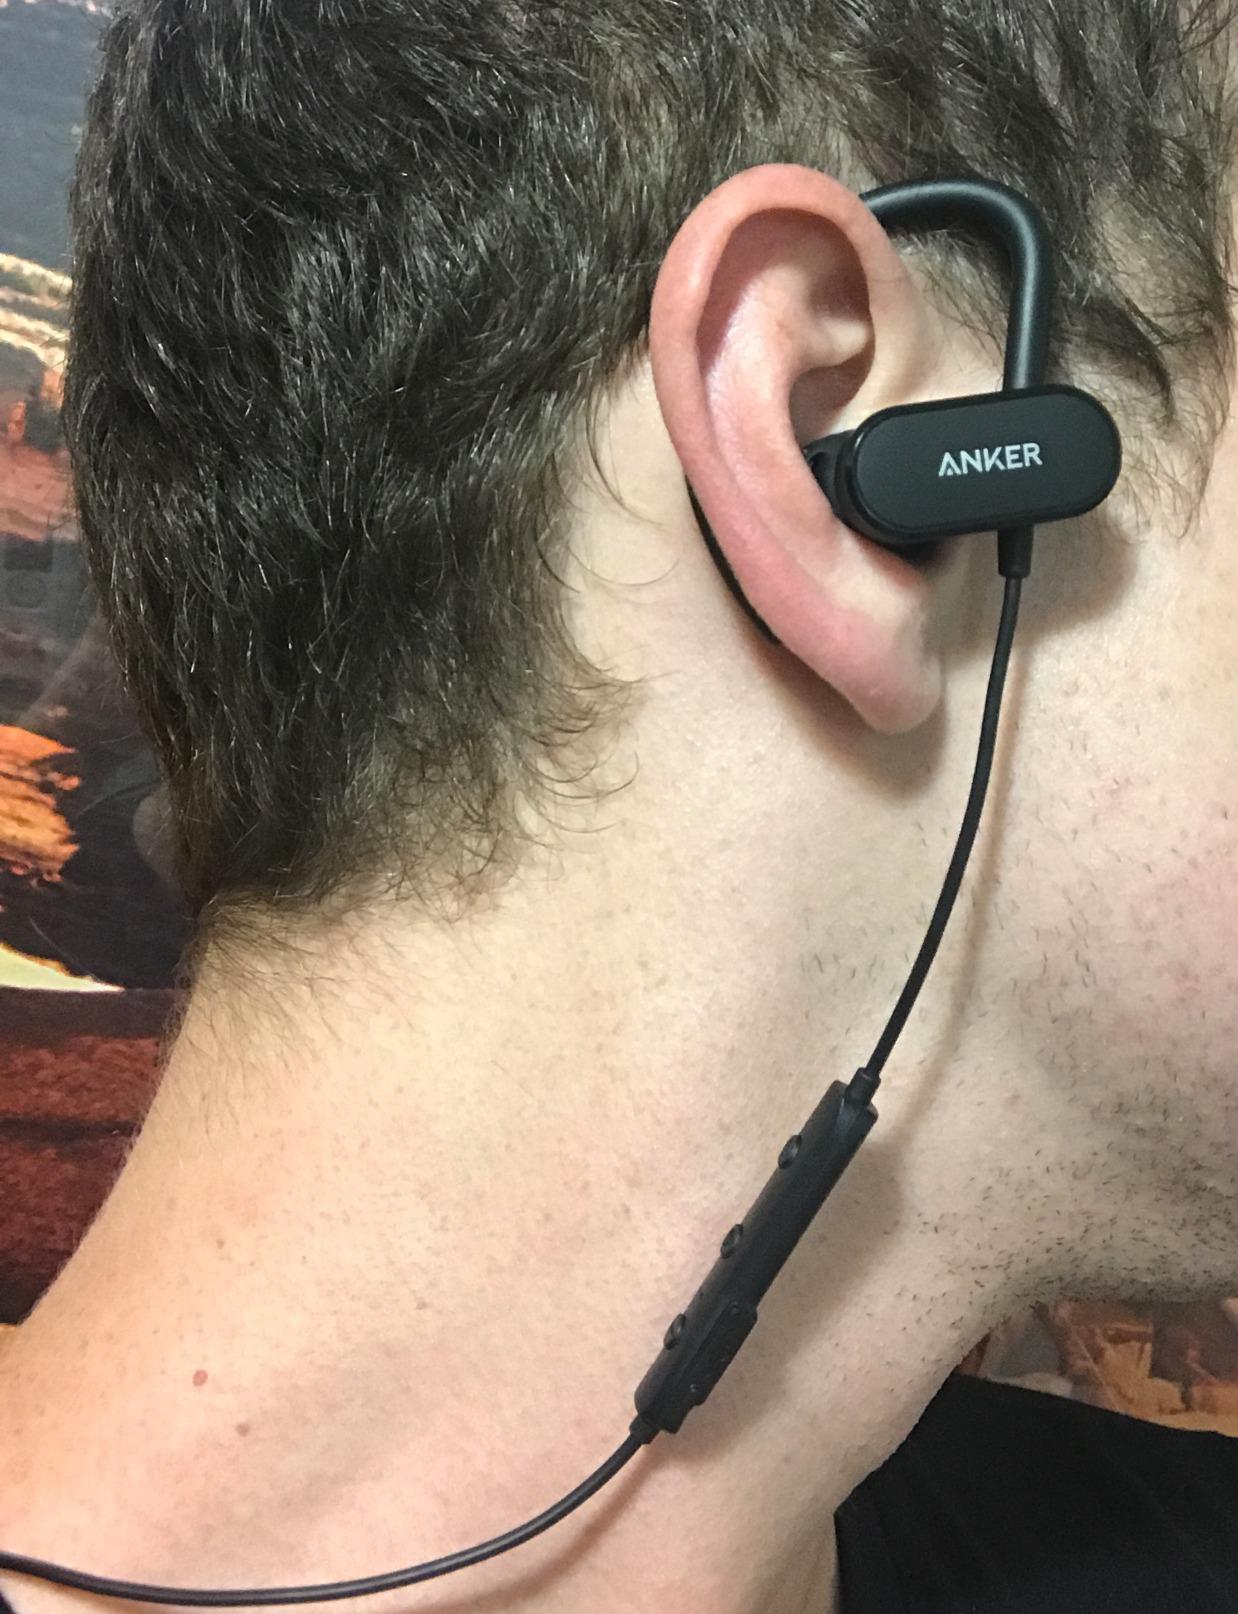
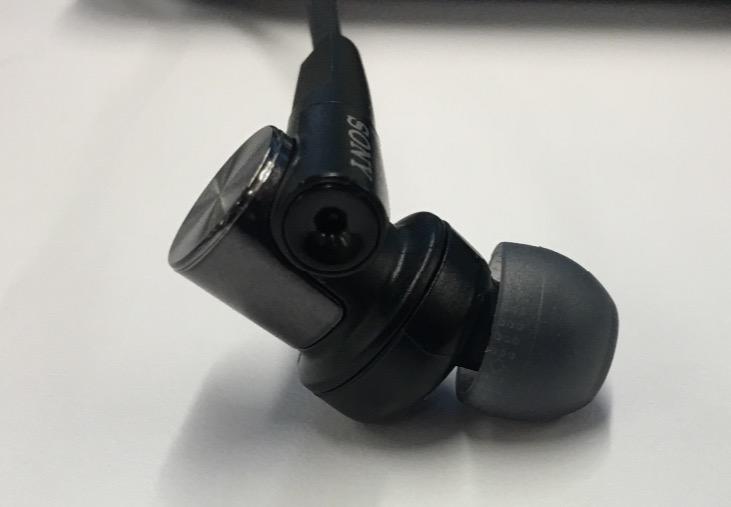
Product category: headphones
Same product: no